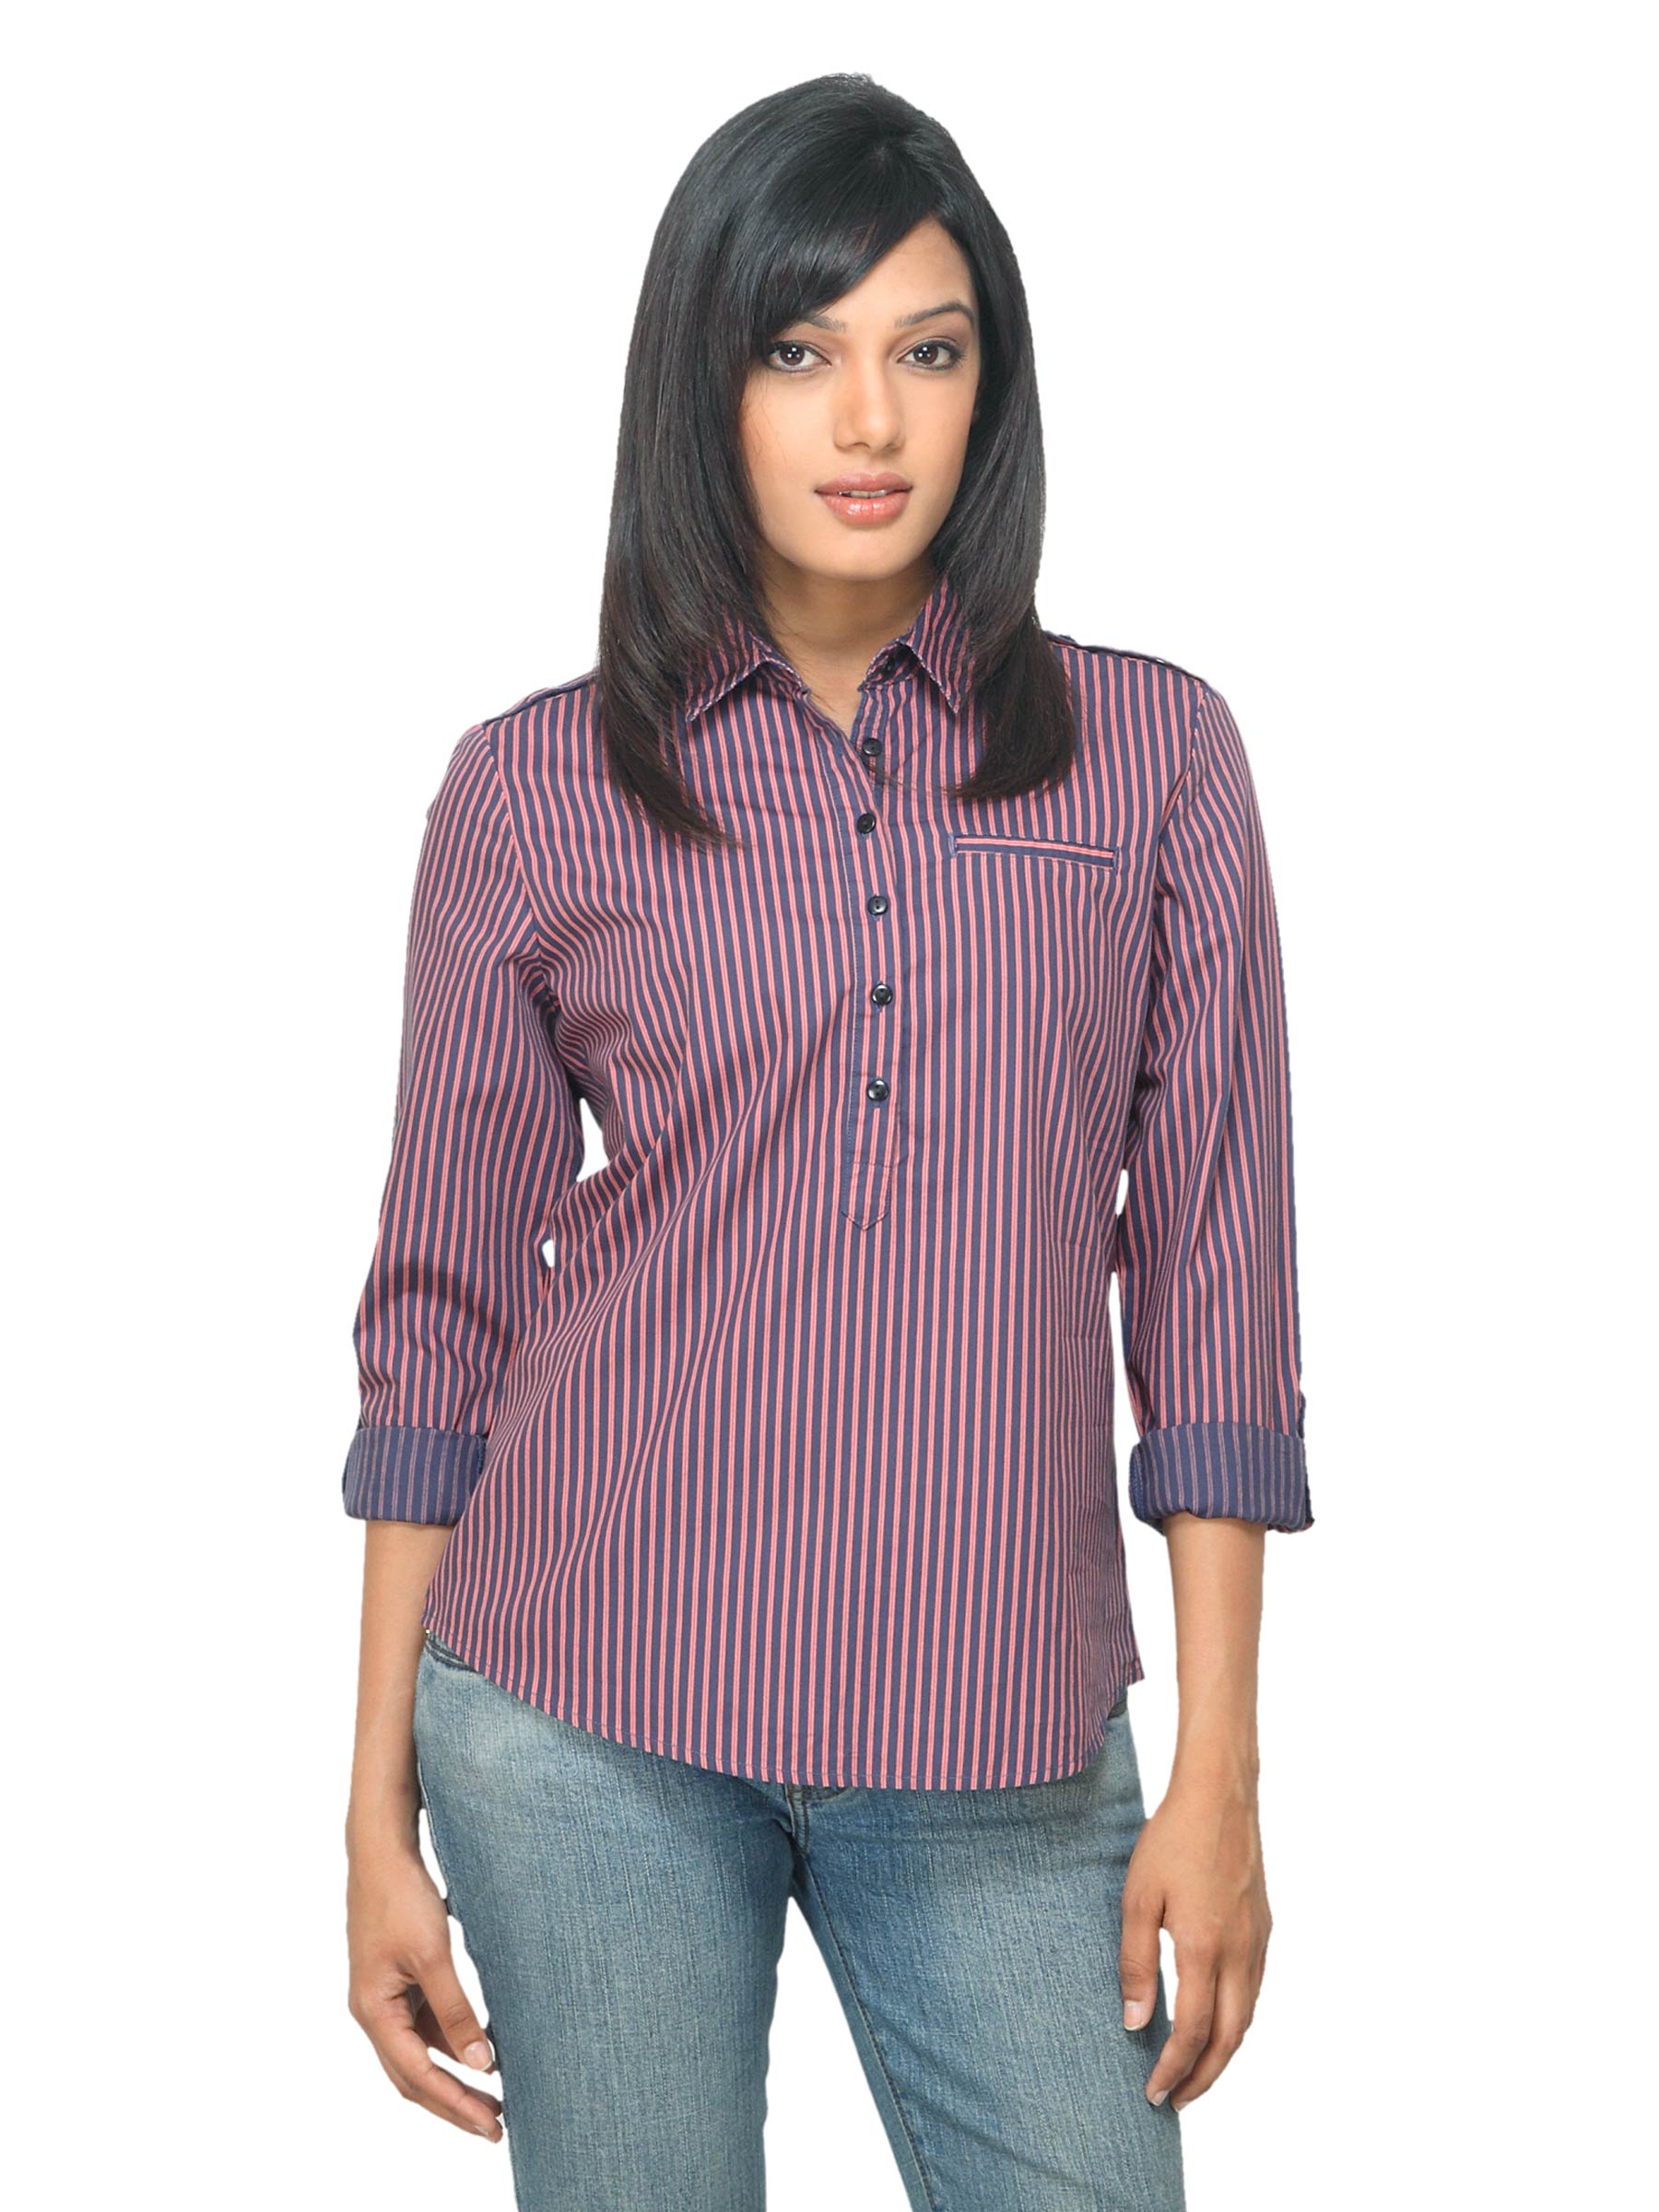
Van Heusen Woman Striped Blue Top
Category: Apparel / Topwear / Tops
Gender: Women
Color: Blue
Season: Summer 2012
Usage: Formal